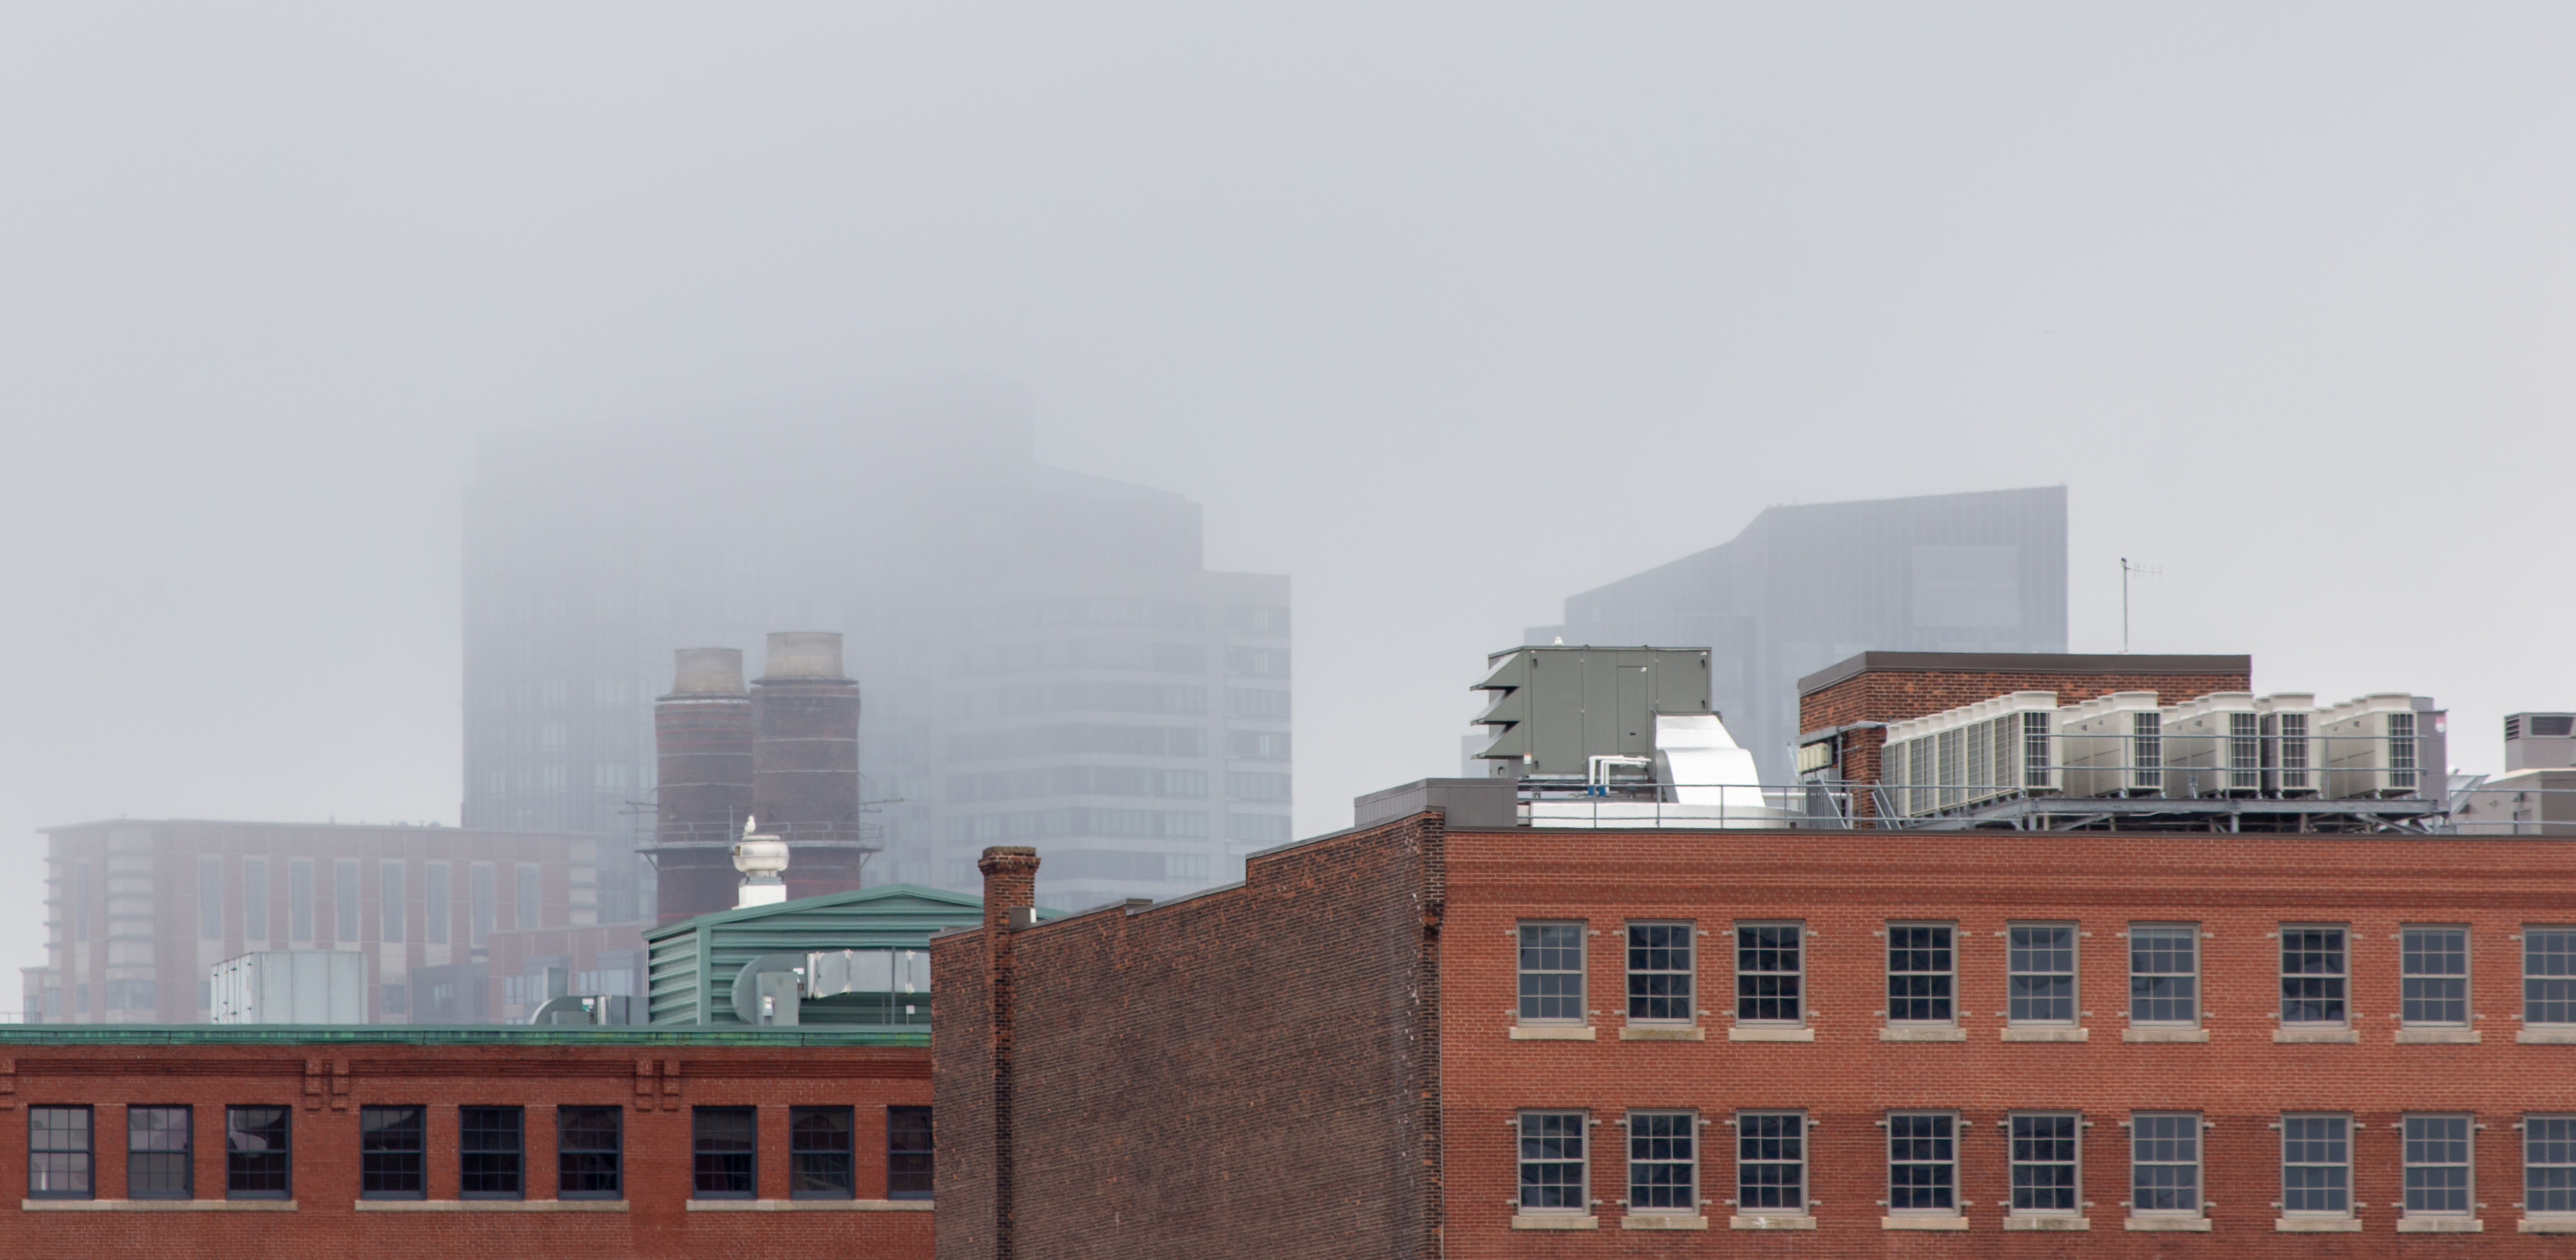
urban area, atmospheric phenomenon, city, sky, metropolitan area, human settlement, daytime, architecture, building, skyline, downtown, tower block, skyscraper, cloud, haze, metropolis, roof, fog, apartment, cityscape